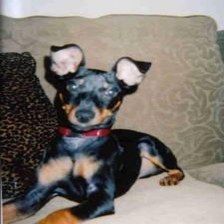
Species: dog
Breed: miniature pinscher